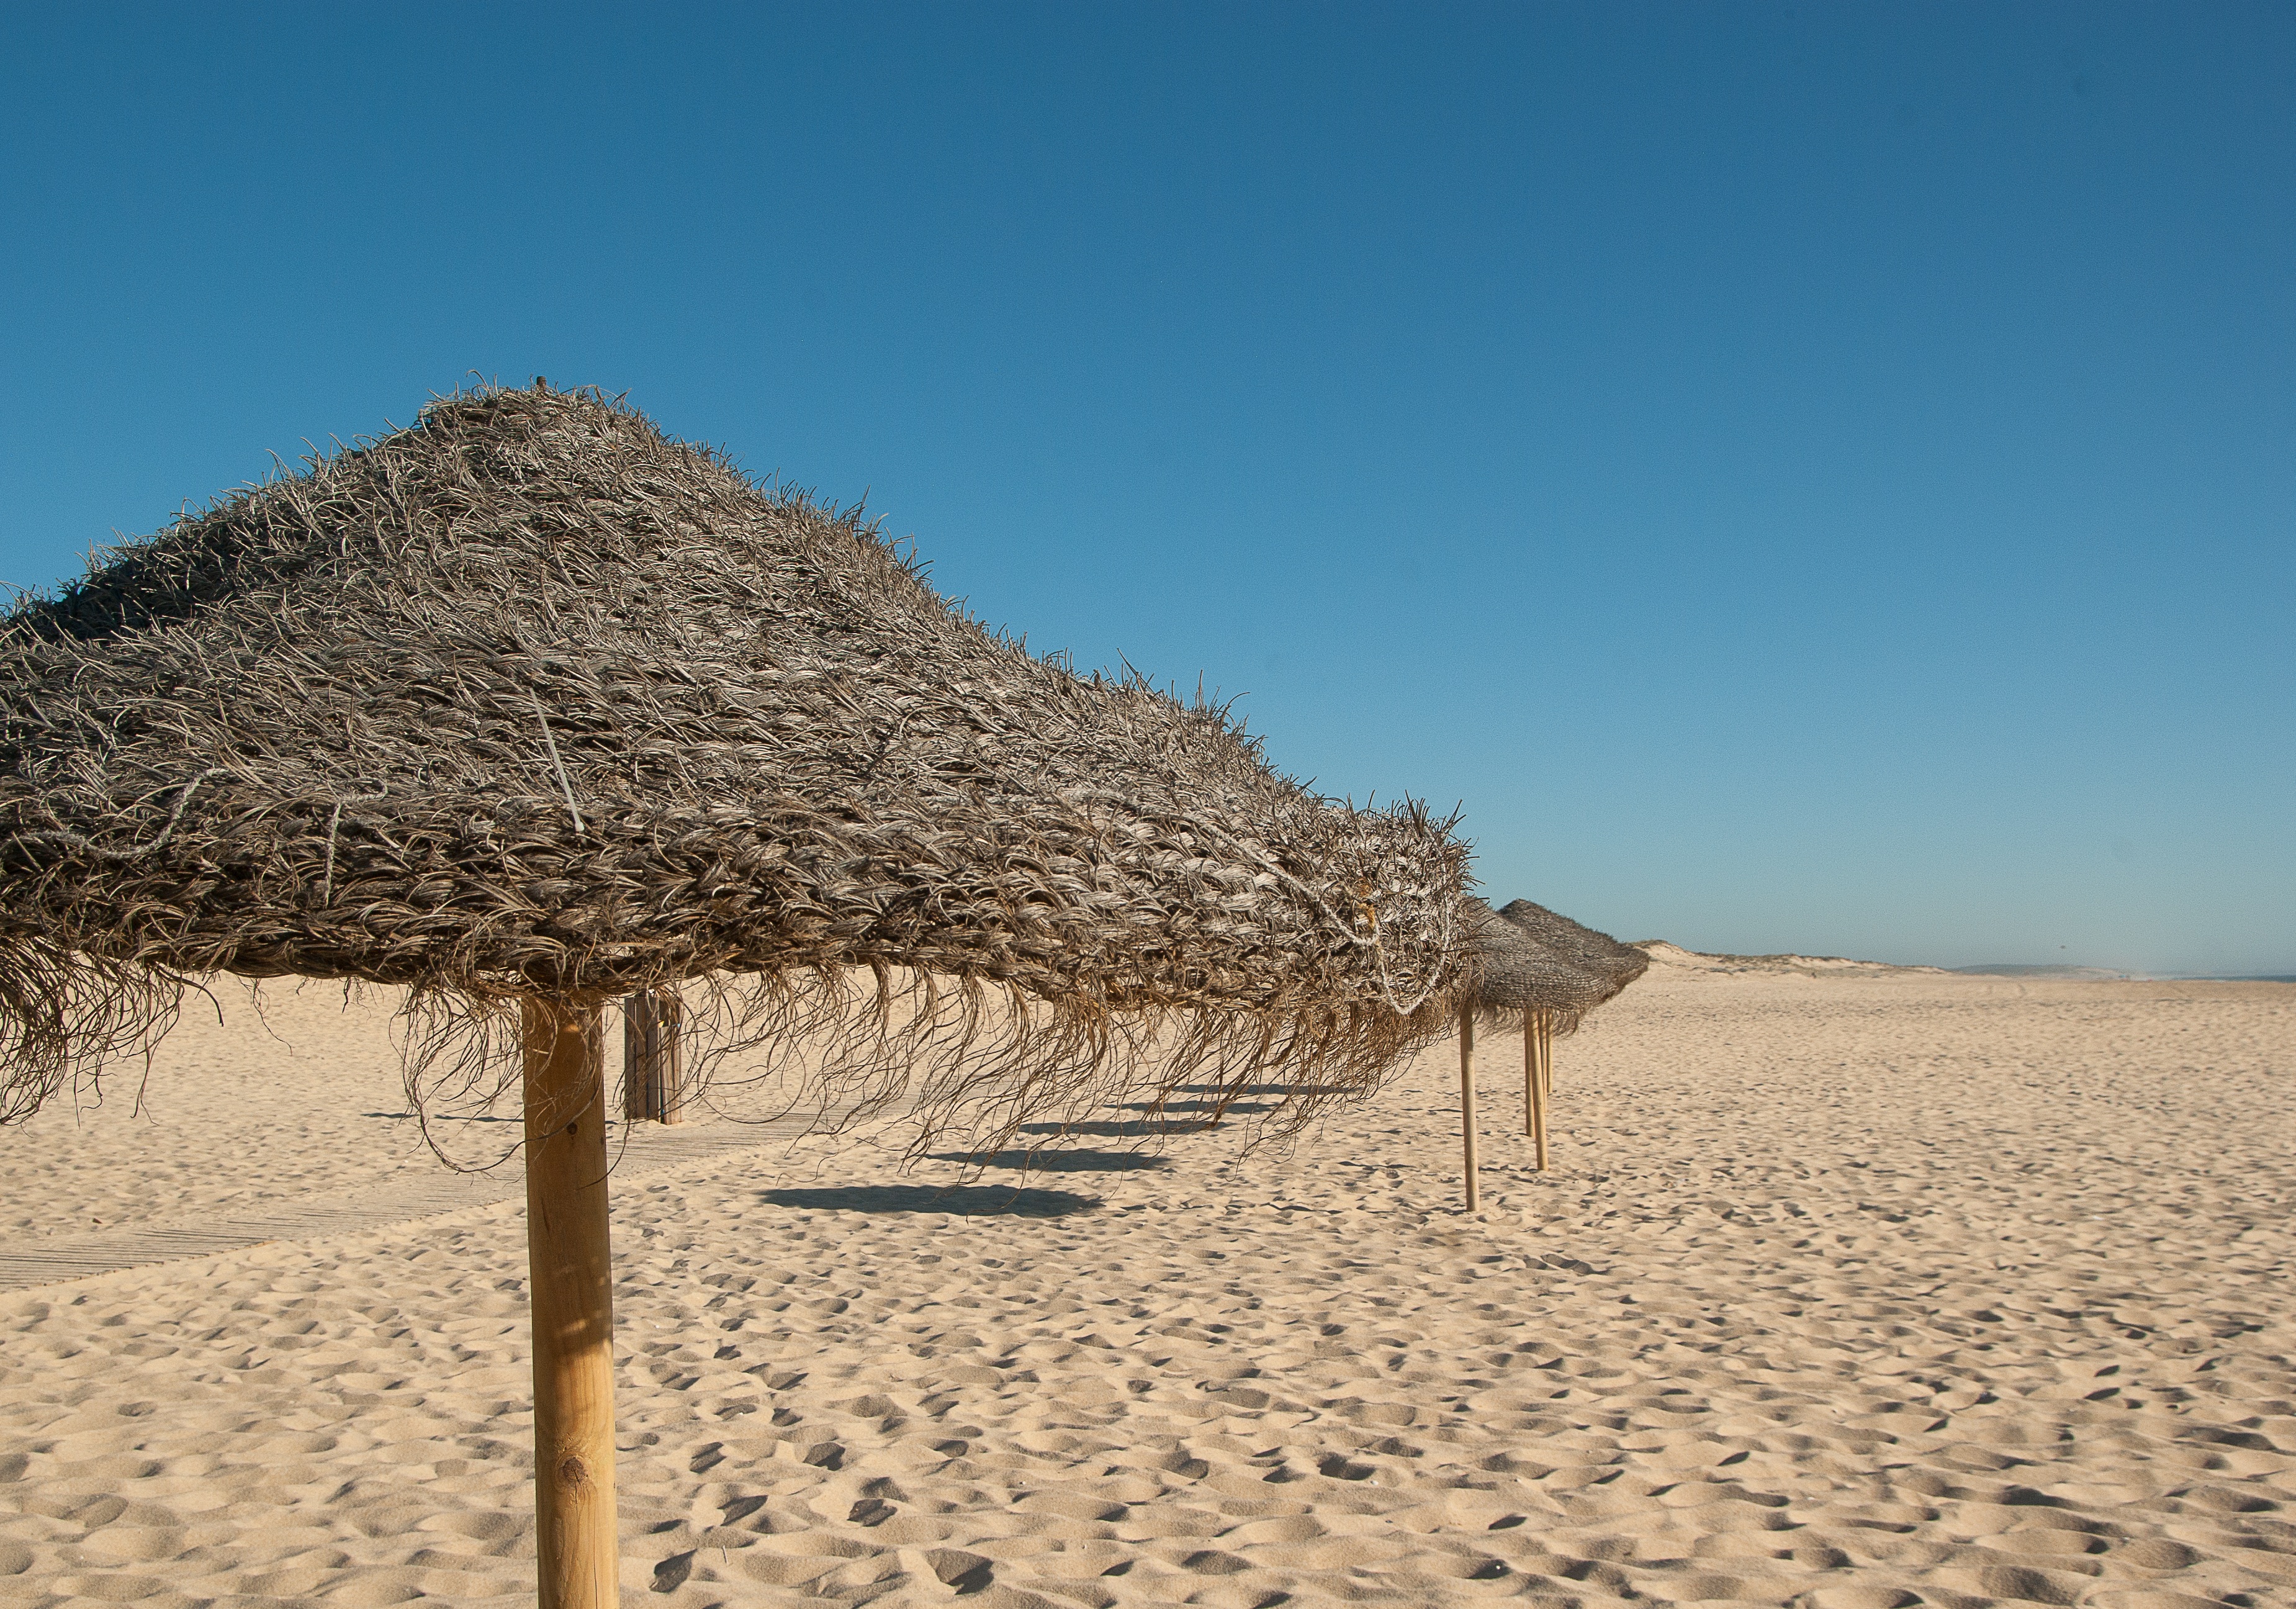
beach, landscape, sea, sand, desert, soil, tourism, material, plateau, portugal, parasol, habitat, sandy beach, sahara, wadi, landform, natural environment, aeolian landform